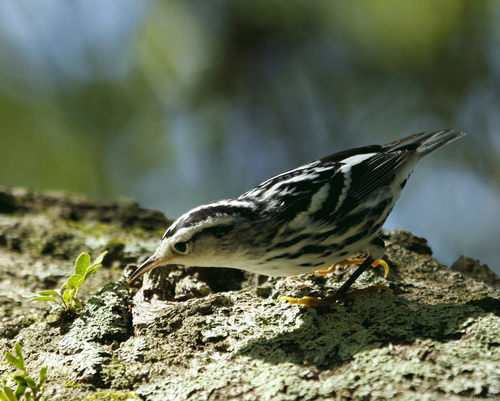
bird is grey and black nape is white belly white also beek is black and long.
the color around this small bird's eyeings are yellow and it's belly is white with black stripes.
this small bird has orange feet and a white eye ring and a multicolored bodya small black and white bird that has black wings with white wingbars, black eyes, and its body has black and white streaks all over.
a small black and white stripped bird with a narrow head.
a black and white bird with a unique pattern, long black legs, and a long narrow bill.
this bird has wings that are black with white stripesa very small bird with a white and black striped bird.
this particular bird has a belly that is white with black patches
this particular bird has a belly that is white with black strips
Species: Black And White Warbler